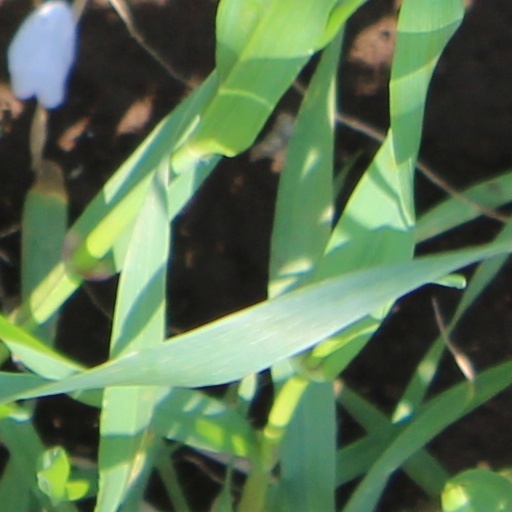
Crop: wheat